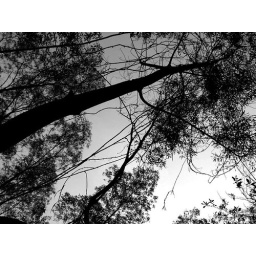
trees in the sky